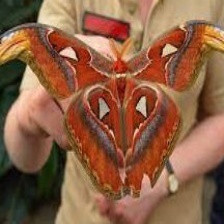
Species: HERCULES MOTH